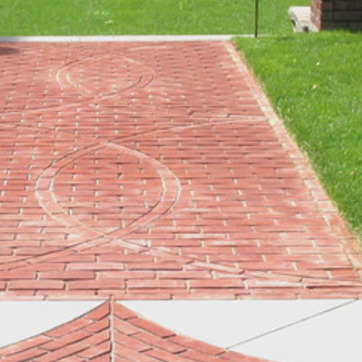
Material: brick